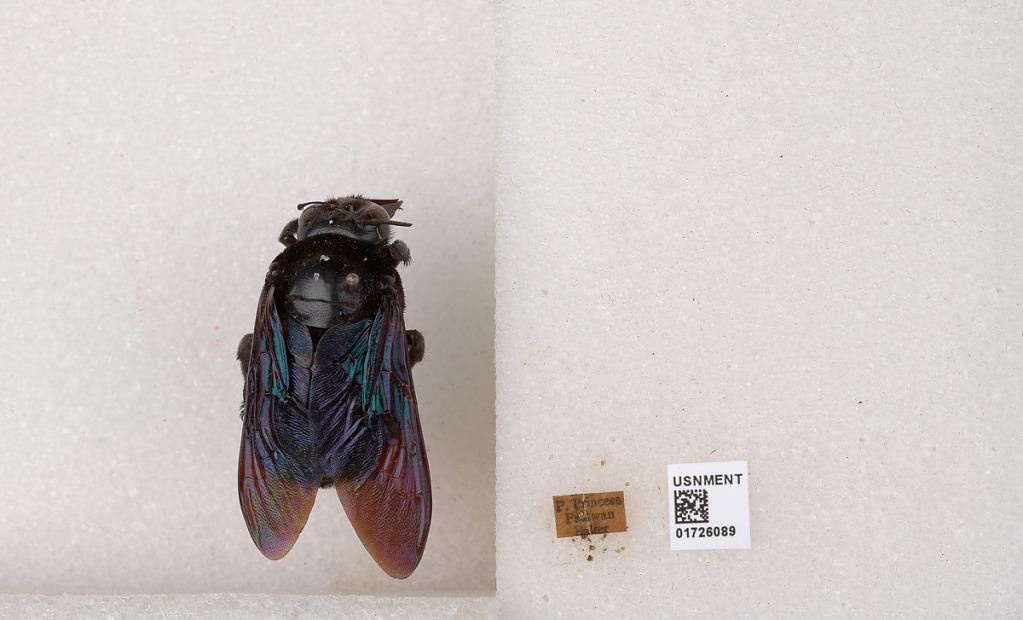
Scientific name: Xylocopa (Mesotrichia) latipes (Drury)
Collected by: Baker
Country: Philippines
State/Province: Mimaropa
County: Palawan
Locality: P. Princesa